One America News Network

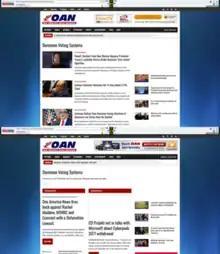
Top: Coverage of Dominion Voting Systems on January 1, 2021. Bottom: OAN scrubs all references to Dominion Voting Systems after Dominion filed a defamation lawsuit against Sidney Powell.

OAN is pro-Trump. The father of Charles Herring, Robert Herring Sr., founder and CEO of the network, has ordered producers to promote pro-Trump stories, anti-Clinton stories, and anti-abortion stories and to minimize stories about Russian interference in the 2016 presidential election. Herring prohibited the network from running stories about polls that did not show Trump in the lead during the 2016 election. Former producer Marissa Gonzales said in 2021, "If there was any story involving Trump, we had to only focus on either the positive information or basically create positive information. It was never, never the full truth."